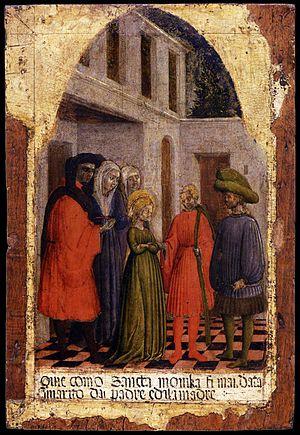
Monique, connue sous l'appellation de sainte Monique, née en c. 332 à Thagaste dans l'Empire romain et décédée en 387 à Ostie, est une chrétienne d'origine berbère. Son fils, Augustin, un des plus grands théologiens chrétiens, lui a rendu un vibrant hommage, particulièrement dans ses Confessions, ouvrage qui reste la principale source d'information biographique à son sujet. Reconnue sainte par l'Église catholique romaine et l'Église orthodoxe, elle est fêtée le 27 août, veille de la fête de son fils. Toutefois, en Wallonie, elle est fêtée le 4 mai.